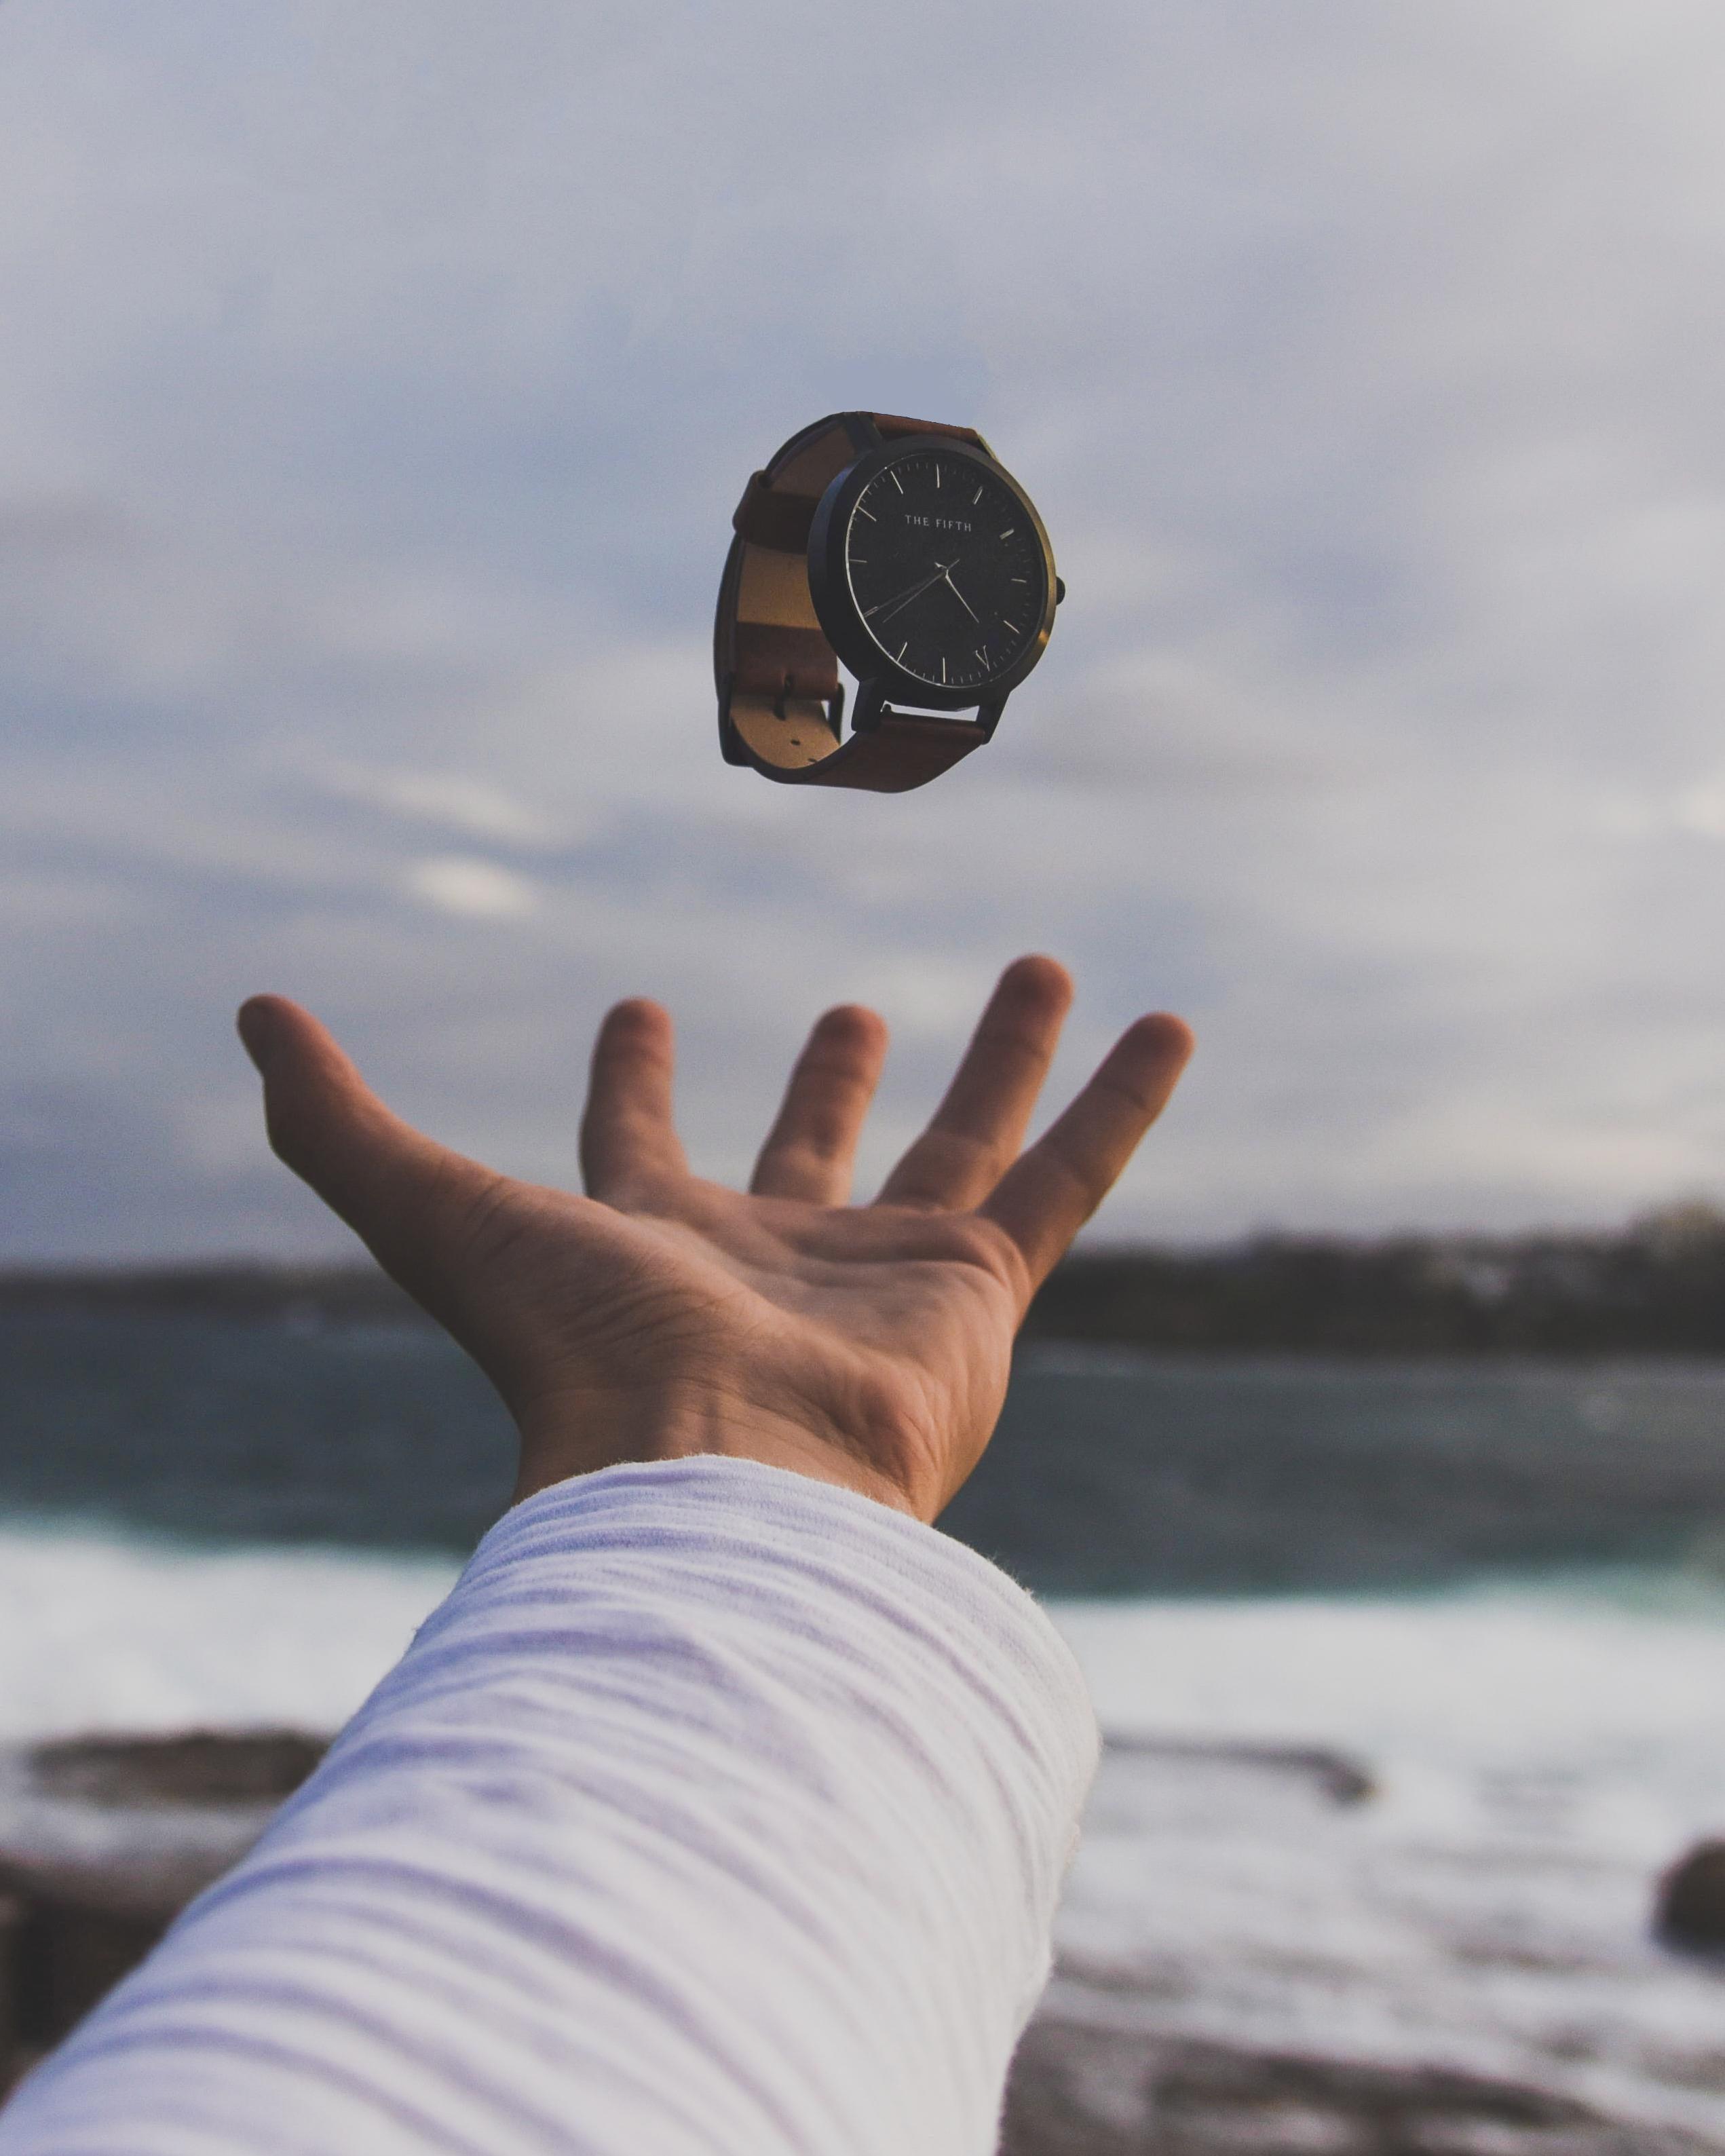
hand, beach, sea, sand, finger, blue, sports, human action, physical fitness